Matanga Hill

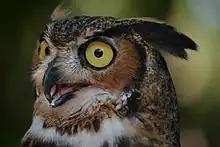
A great horned owl

The area has much tropical birdlife, and also possesses quails and great horned owls. Coconut trees populate the landscape.